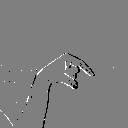
ASL letter: q